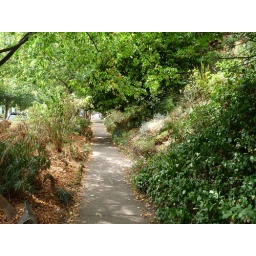
A sidewalk running along a street in the Fremont area of Seattle.